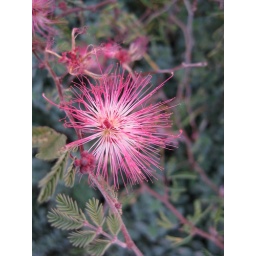
Legume flower in the bridge garden over Lady Bird Lake, Austin.